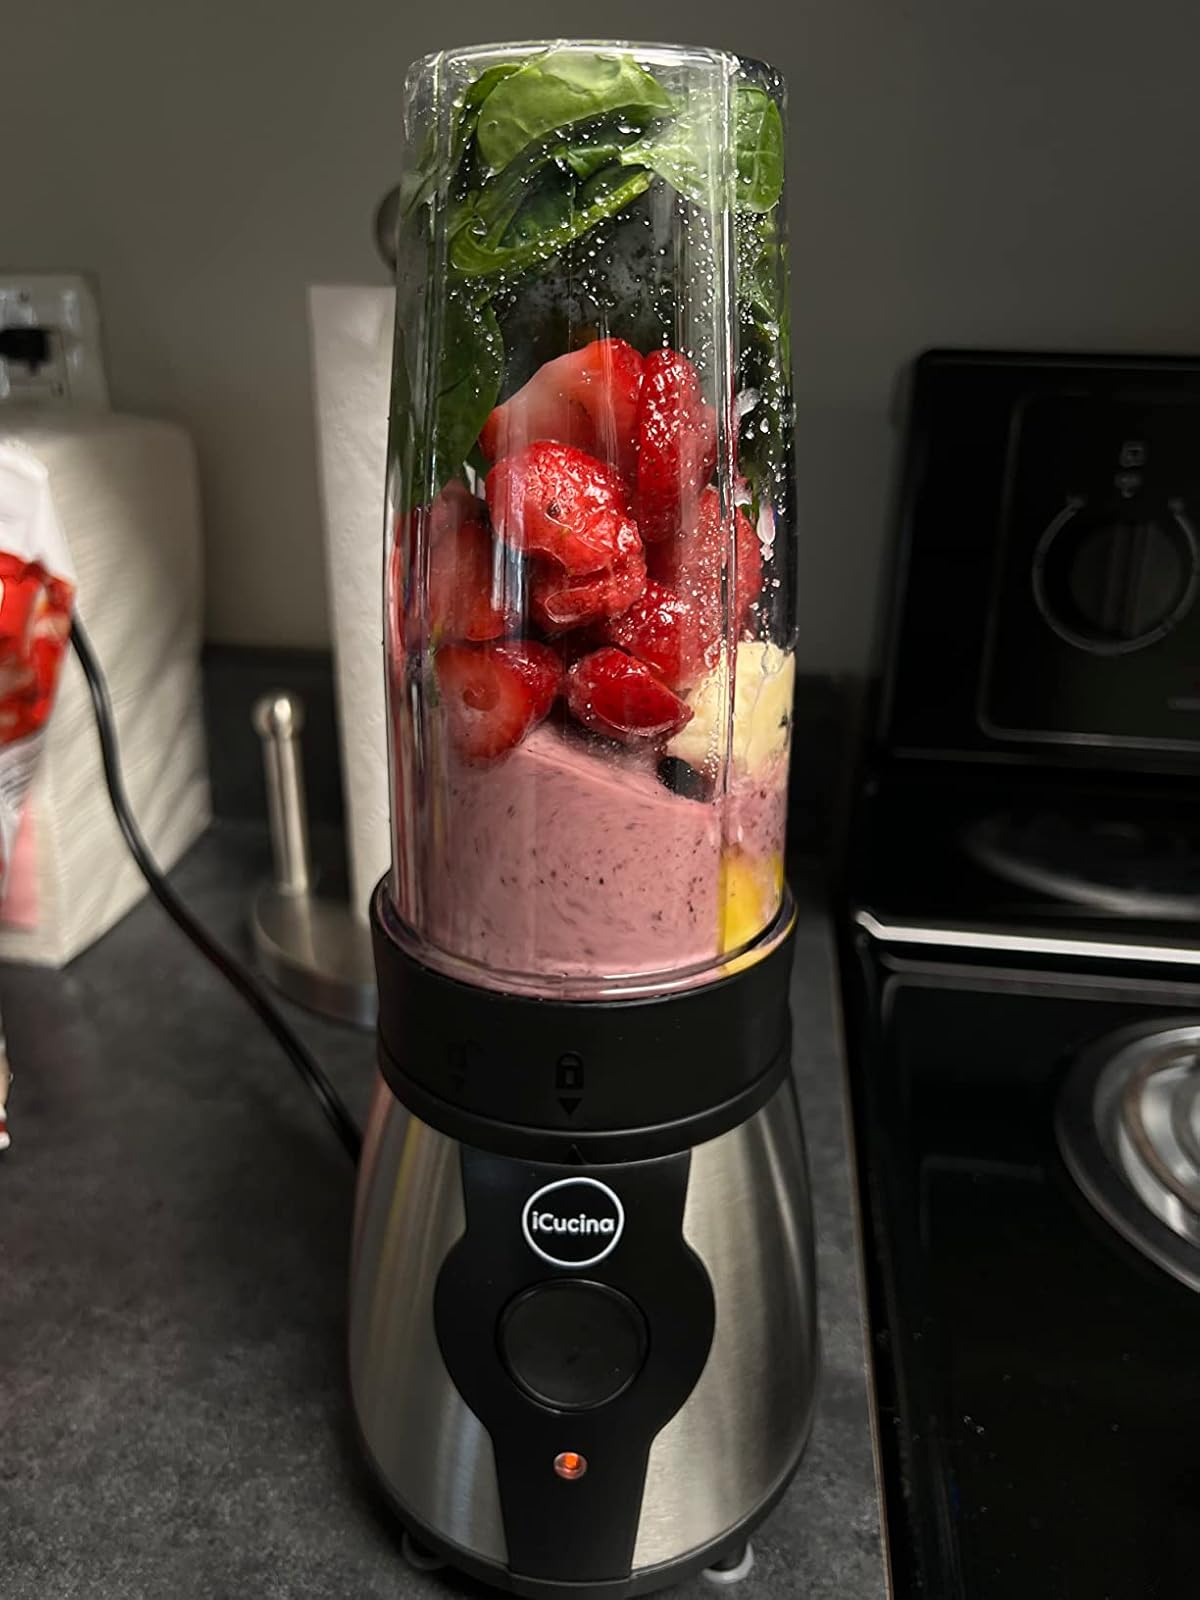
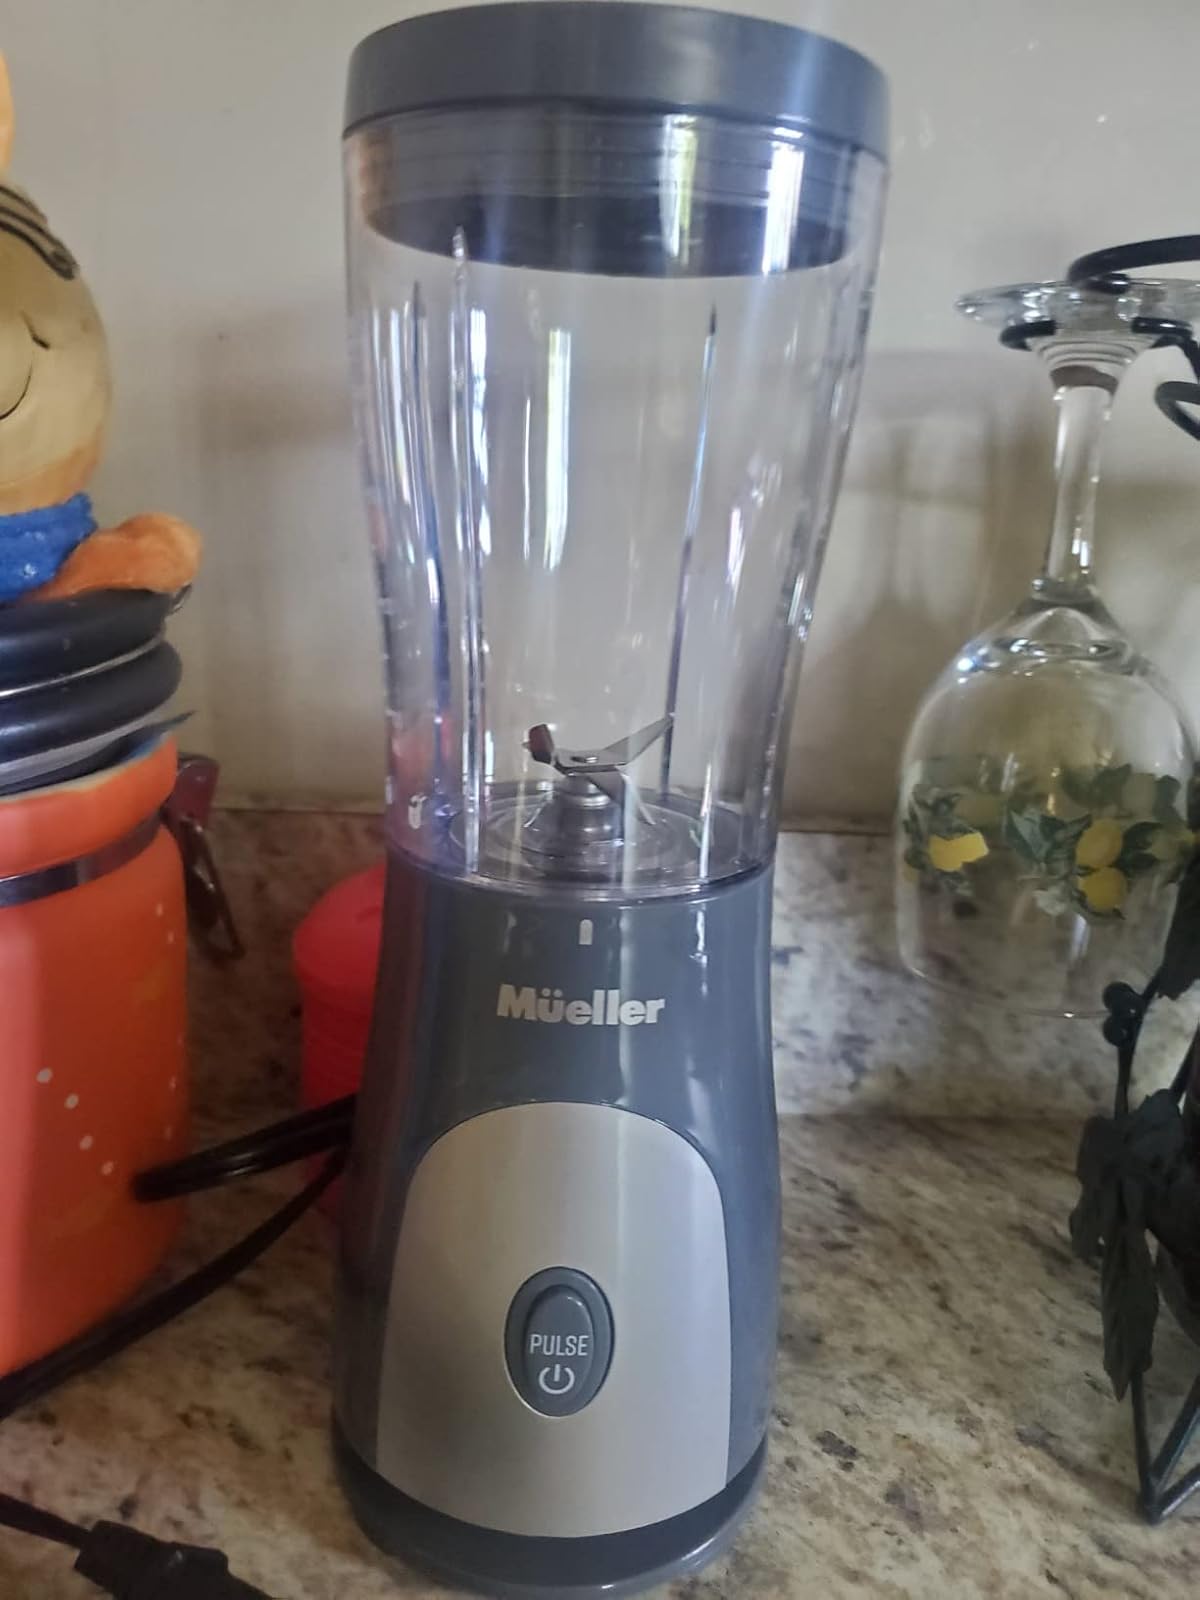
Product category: items_blender
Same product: no